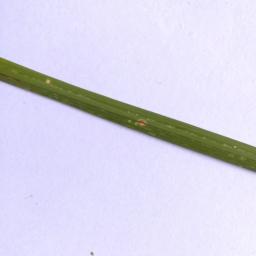
Label: Rice___Leaf_Blast